S. Pinkney Tuck

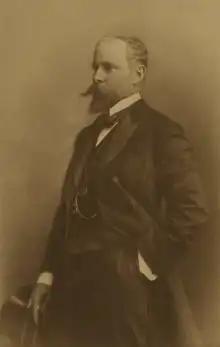
His father, Judge Somerville Pinkney Tuck

Tuck was born on May 3, 1891, in New Brighton, Staten Island, New York, a son of Somerville Pinkney Tuck (1848–1923) and Emily Rosalie Snowden ( Marshall) Tuck (1858–1940), who died at her home in Bisterne in New Forest, England, in April 1940. His father had been presiding judge of the International Court of Egypt. His siblings were William Hallem Tuck, Alexander John Marshall Tuck (who married four times), and Carola Marshall ( Tuck) Mills (wife of British MP Sir John Mills).